1975 Żabbar Avro Vulcan crash

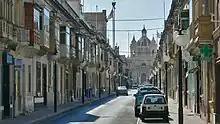
Sanctuary Street in Żabbar, where the debris landed

With Alexander piloting the aircraft, it made a hard landing at Luqa and undershot the runway, shearing off its undercarriage. According to an eyewitness, the aircraft then became airborne and touched down again about from where it first landed. By this point, captain Alcock had taken over control of the aircraft, and he decided to climb again and attempt another landing.